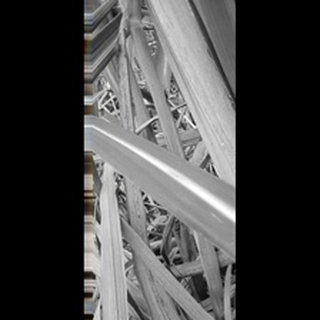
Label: sugarcane_red_rot